River Cole, West Midlands

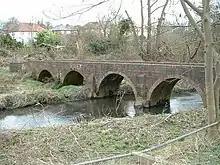
Four Arches Bridge, near Cole Valley Road, Billesley

Crossing Slade Lane at a ford, the 'slade' is the Cole's black silted boggy valley, it begins a journey through the seven kilometres, between Yardley Wood and Small Heath of the Shire Country Park. Firstly passing through Scribers Lane SINC (Site of Nature Conservation Interest), a diverse site with mixed broadleaf woodland containing wet flushes and ditches, a disused millrace and a wetland scrape. Over the past few years there have been reports of Eurasian otter, water vole and water rail in this area. It runs along the River to the Scribers Lane Ford. A leat also carries water to the mill race and former mill pond of Tritterford Mill. It is bridged at Highfield Road by what was formally Titterford wain bridge built in the early 19th century but now replaced by a new bridge by which Highfield Road sweeps across the river and up the hill to Christ Church. Due to the construction of the mill pool, Chinn Brook had to be diverted far into the Dingles, flowing at a lesser gradient than the river, until it could join the Cole at the same level. The river then flows through the Dingles where towards Brook Lane is Four Arches Bridge. First recorded in 1822, it formerly linked Webb and Old Brook Lanes. The wain ford alongside and the side approached have disappeared. When the North Warwickshire Line was being built between 1906/7, its embankment cut off both Webb Lane and Robin Hood Lane and to avoid the cost of two bridges so close together, a single span was placed centrally and the lanes diverted to it. Both fords then went out of use. For two decades the Four Arches Bridge continued to be used, but then Cole Valley Road was built up and thenceforward the bridge led nowhere, and it was allowed to fall into ruin until only the arch courses and piers remained. A local campaign succeeded in achieving its handsome restoration. The race to Sarehole Mill formerly went under Brook Lane in a culvert, but this has been blocked and the line of the race is lost to northward. The spillway from race to river is seen to be still there, and the slots for the removable plank weir can be seen. The riverside walk continues as the John Morris Jones Walkway past the site of Robin Hood Lane ford, across Cotterills Meadow which has been Colebank Playing Field for the last ninety years until it reaches the Grade II Listed water mill, Sarehole Mill at Hall Green. The Coldbath Brook, a tributary of the Cole, drives the mill which is now a museum and one of the inspirations for J. R. R. Tolkien's "The Lord of the Rings". The Shire Country Park ranger office is located at Sarehole Mill.